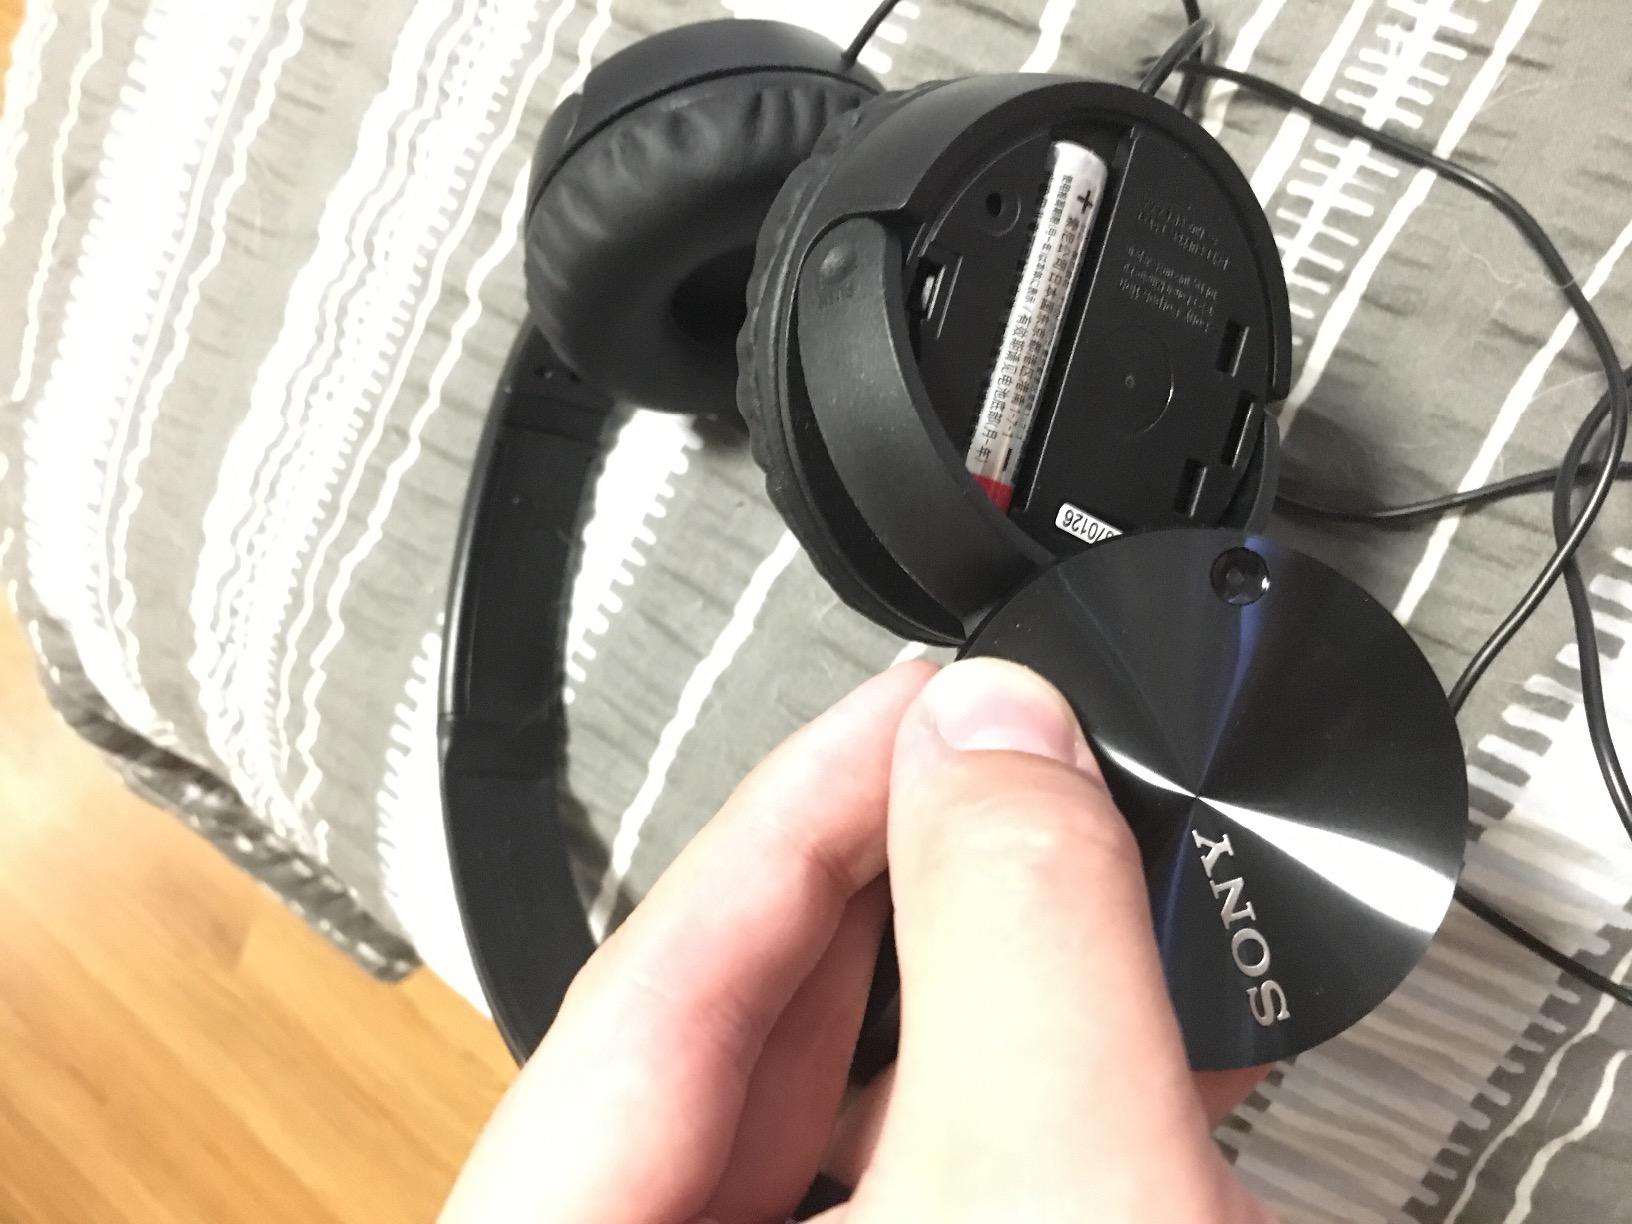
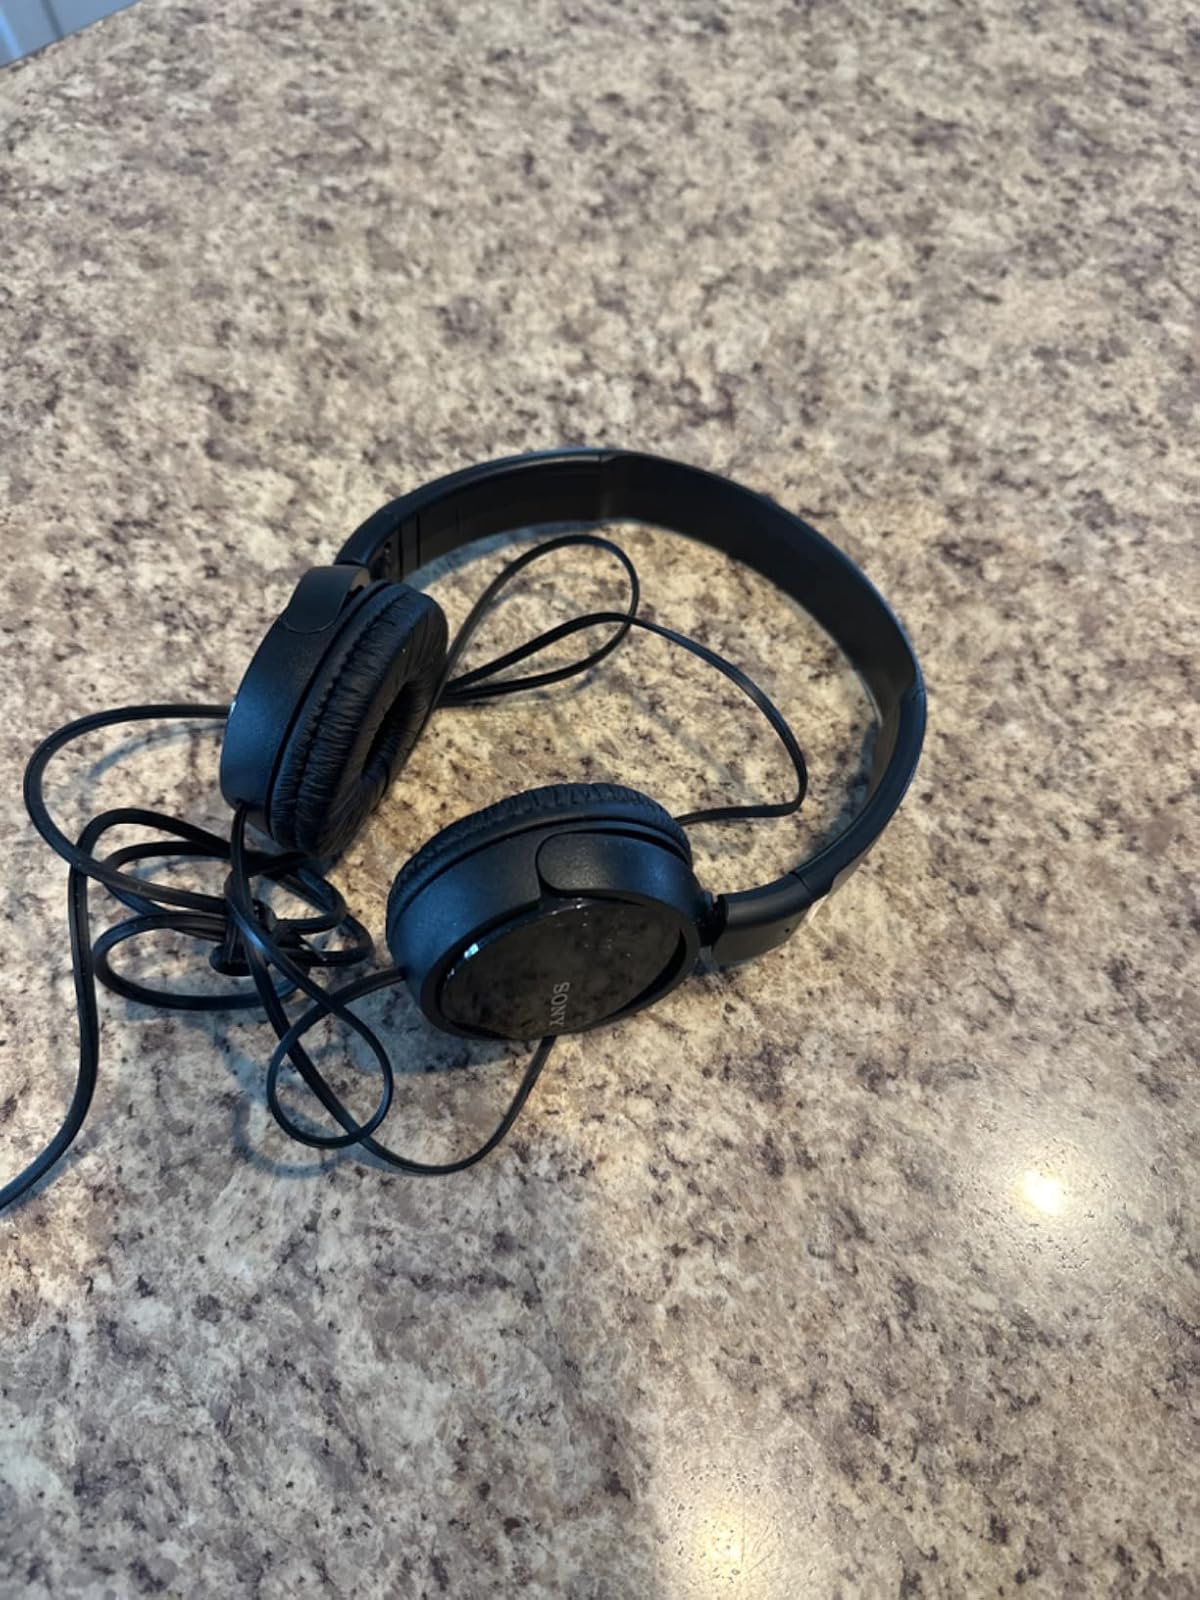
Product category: headphones
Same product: yes